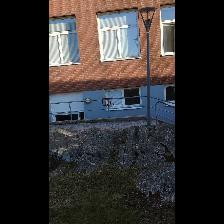
Label: NonHuman